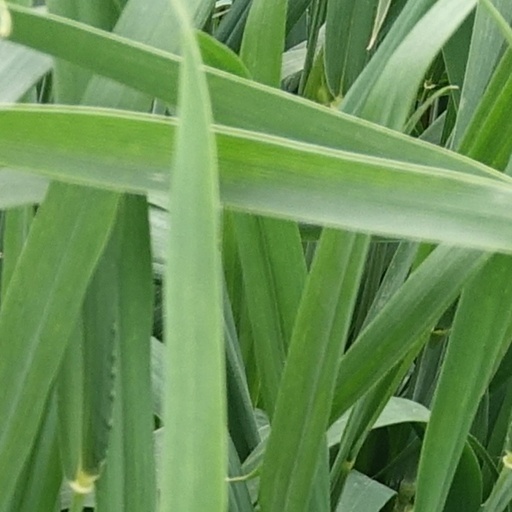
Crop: wheat